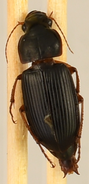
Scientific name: Harpalus pensylvanicus
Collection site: North Sterling NEON (STER), plot STER_029